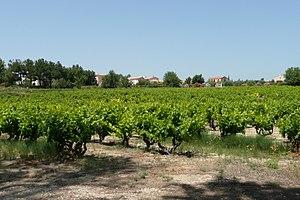
Domazan.
Le coteaux-du-pont-du-gard, appelé vin de pays de pays des coteaux-du-pont-du-gard jusqu'en 2011, est un vin français d'indication géographique protégée. Cette production de vin était labellisée vin de pays par décret de l'INAO depuis le 13 septembre 1968.
Domazan est une commune française située dans le département du Gard, en région Occitanie.